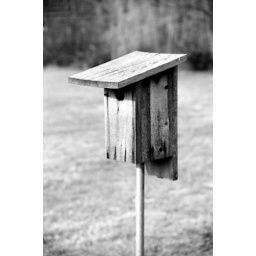
bird house in b&w